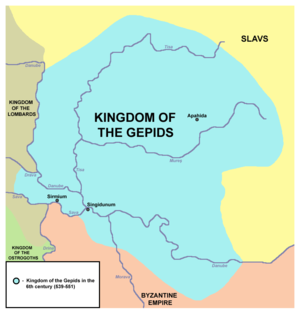
Cunimond, Cunimund ou Kunimund est le dernier roi des Gépides ; il règne vers le milieu du VIᵉ siècle sur un territoire englobant le sud de l'actuelle Hongrie, le nord de l'actuelle Serbie, et l'ouest de l'actuelle Roumanie.
Thorismod est un prince gépide du milieu du VIᵉ siècle.
Thorisind, Thoriswind ou Thoriswinth est un roi gépide du milieu du VIᵉ siècle.
Les Gépides sont un peuple germanique du rameau ostique, proche des Goths, qui était installé en basse Vistule, puis au centre de l'Europe, notamment dans le bassin des Carpates durant le Haut Moyen Âge.